Kolkata Shalimar–Patna AC Duronto Express

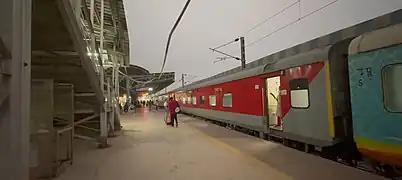
The rake of the train arrived at Shalimar Station

The Kolkata Shalimar-Patna AC "Duronto Express" is a premium superfast express train of the Indian Railways connecting Shalimar Railway Station (SHM) to Patna Railway Station (PNBE). It is currently being operated with 22213 (M, W, F)/ 22214 (T, T, Sat) train numbers.